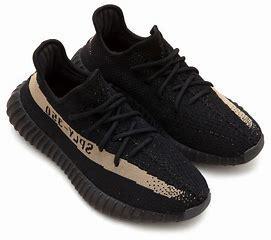
Brand: Adidas
Model: Yeezy Boost 350